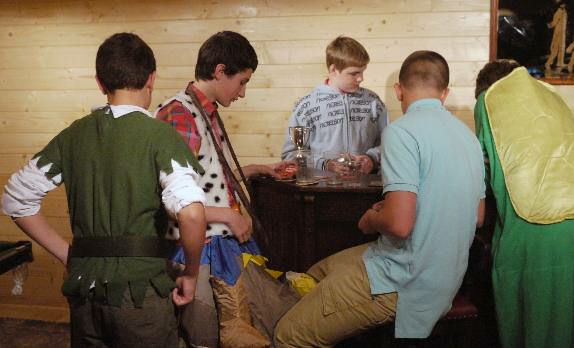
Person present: Yes